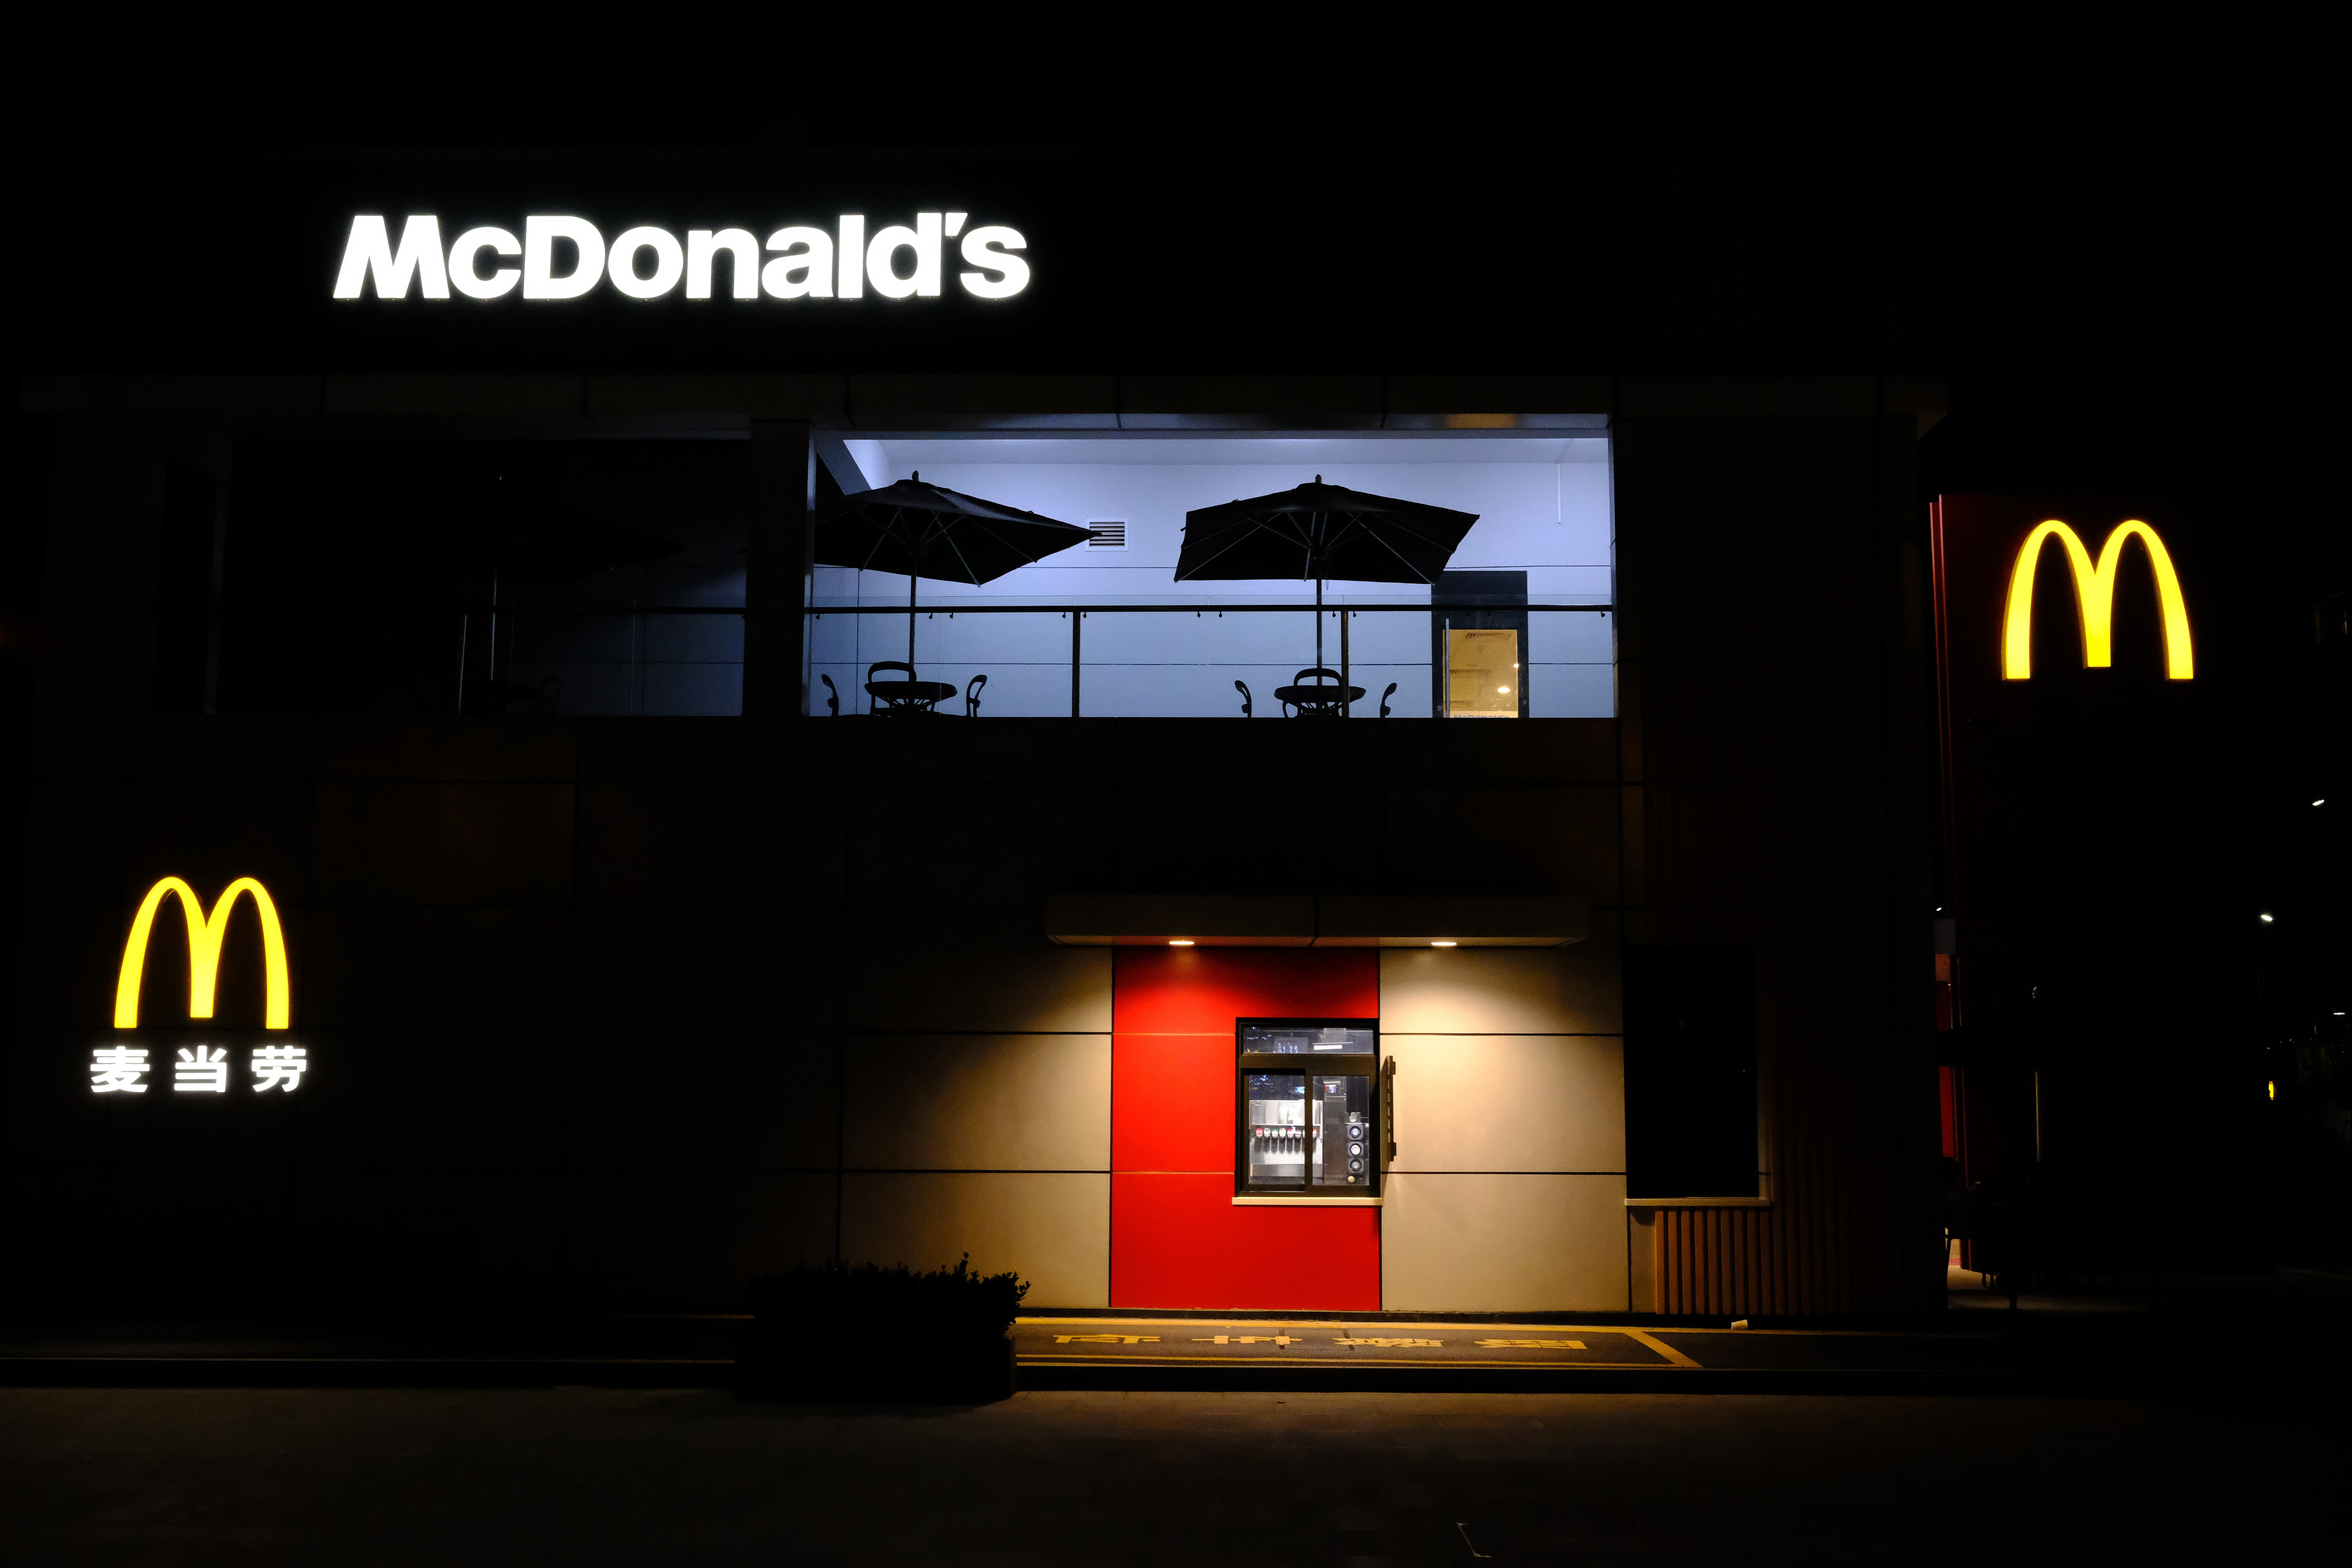
red, light, night, architecture, lighting, building, darkness, house, font, facade, signage, electronic signage, window, neon, midnight